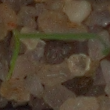
Label: loose_silkybent